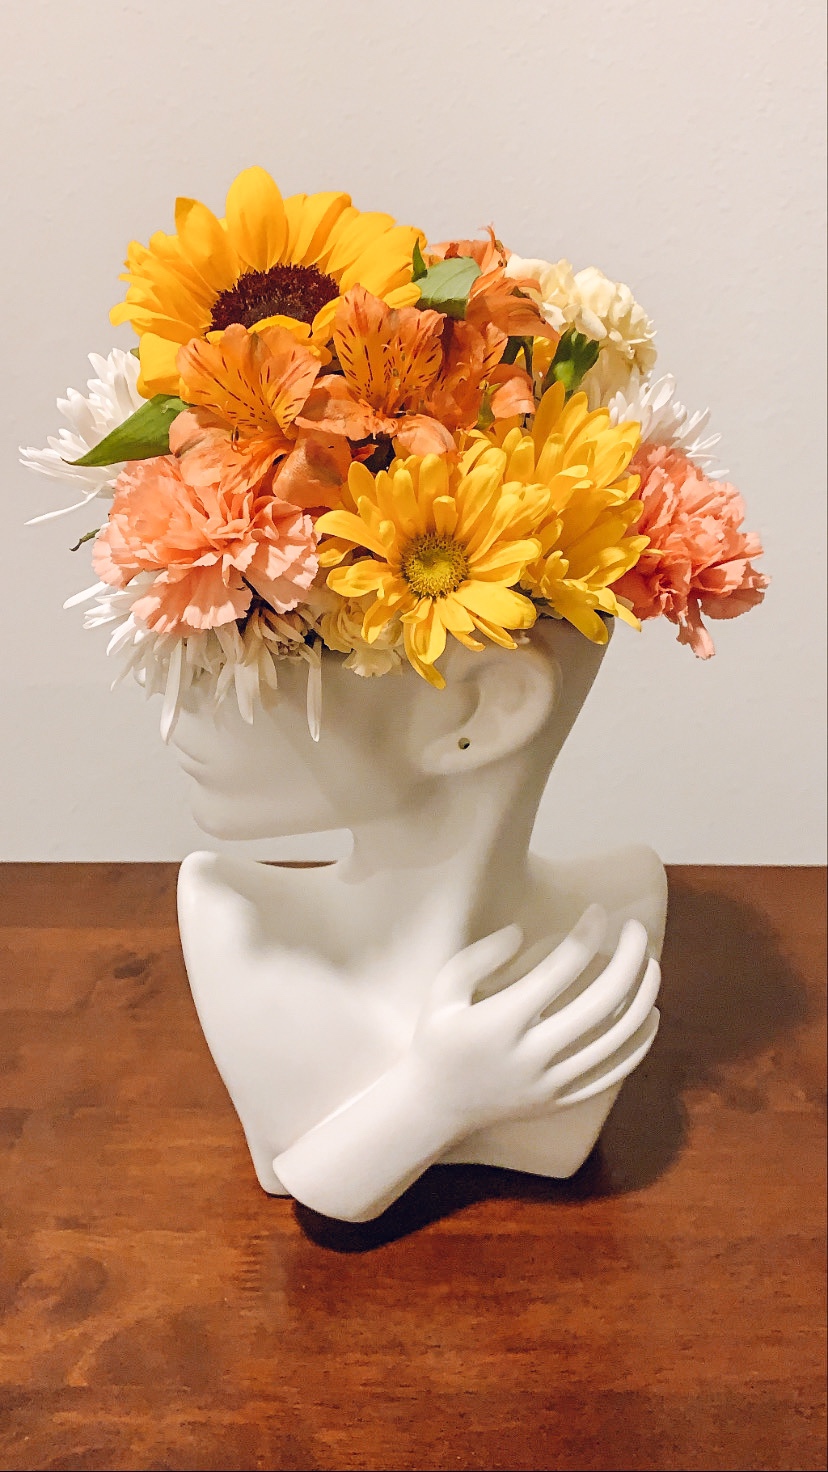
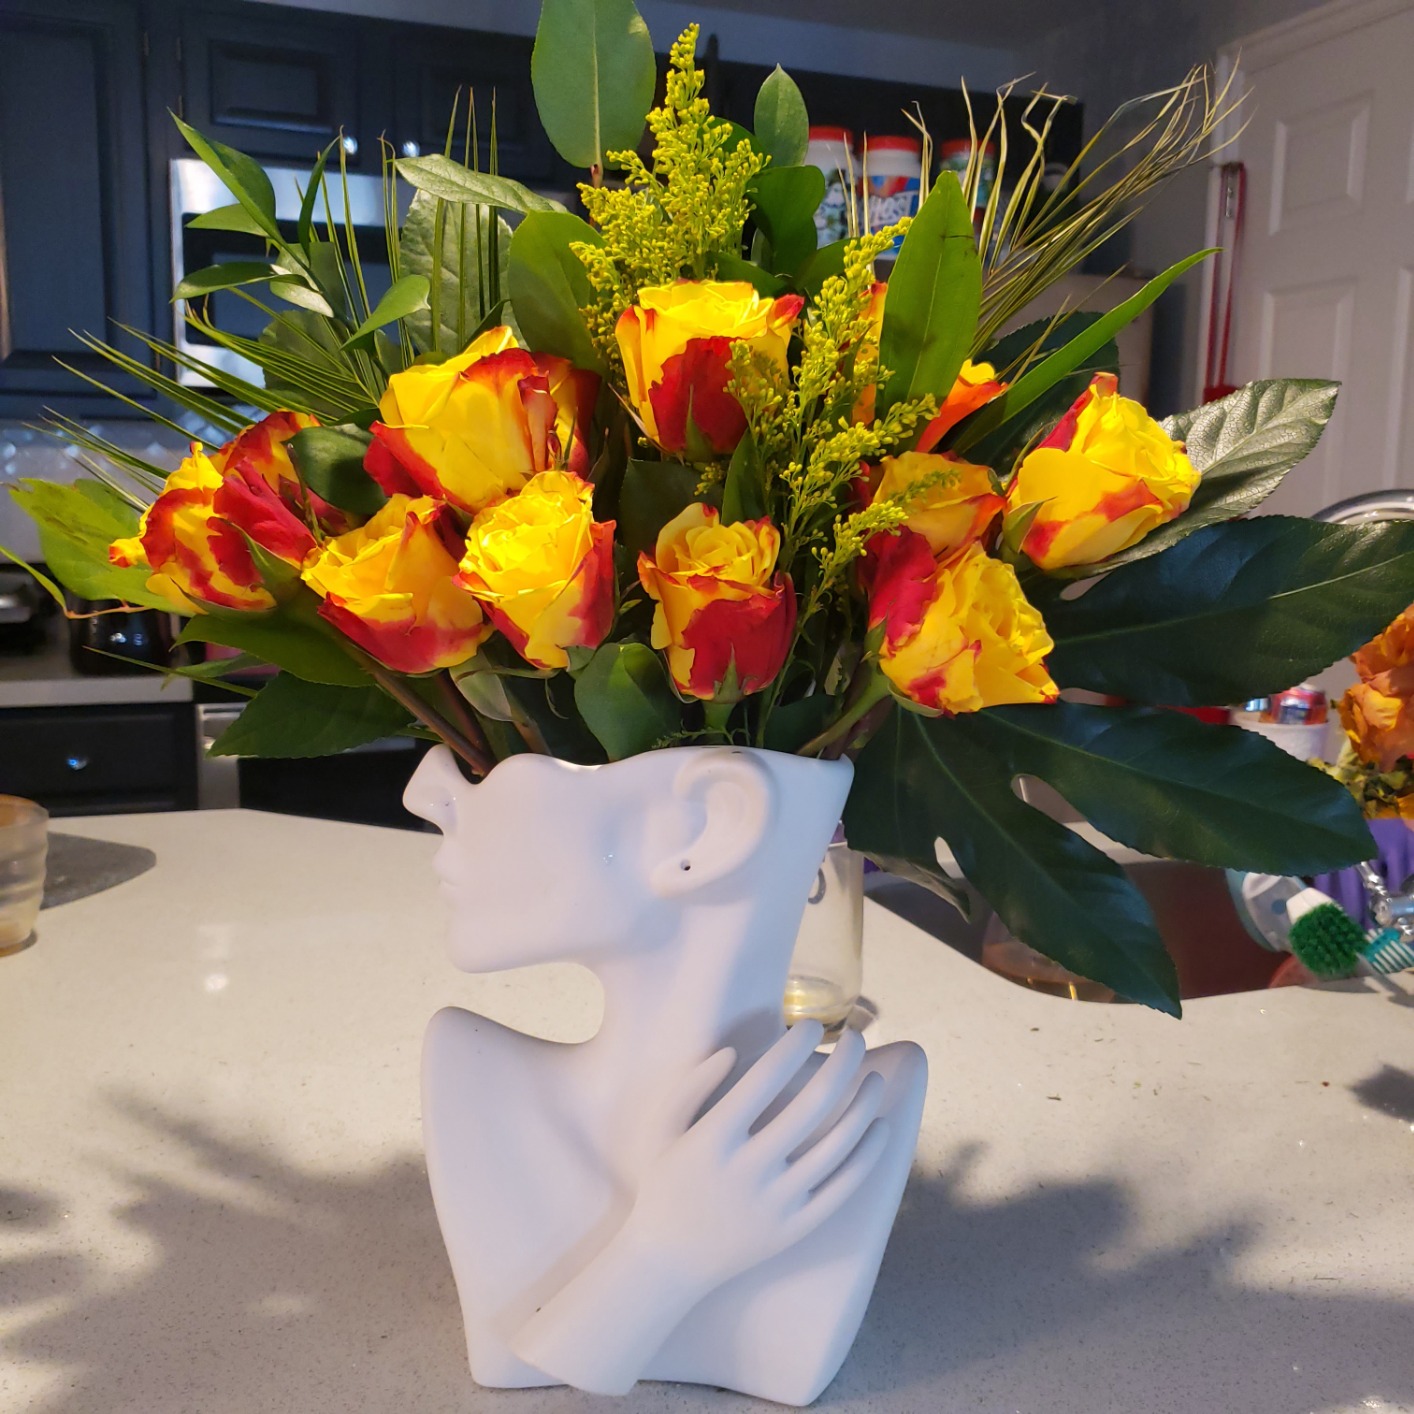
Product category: vase
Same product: yes